Alcazaba of Antequera

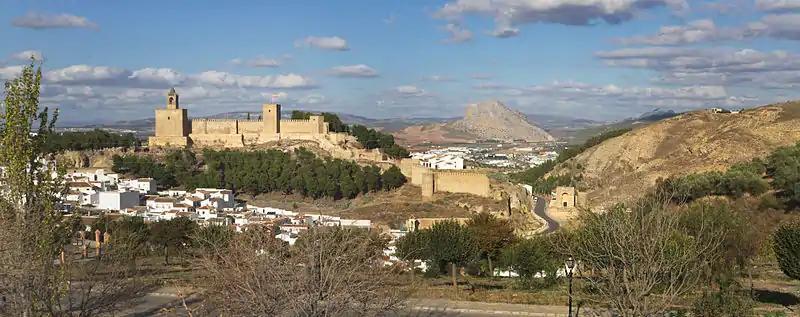
View of the Alcazaba

The Alcazaba of Antequera is a Moorish fortress in Antequera, Spain. It was erected over Roman ruins in the 14th century to counter the Christian advance from the north.